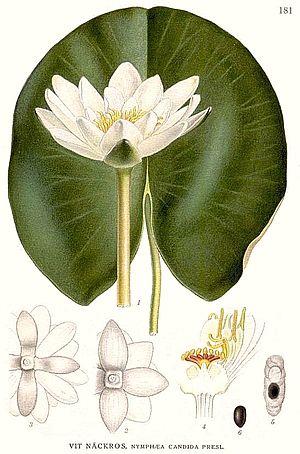
Carl Axel Magnus Lindman ou Carl Lindman, né à Halmstad le 6 avril 1856 et mort à Stockholm le 21 juin 1928, est un botaniste et illustrateur botanique suédois. Remarquable dessinateur et fin observateur, il est surtout réputé pour son ouvrage Bilder ur Nordens Flora, publié entre 1901 et 1905.